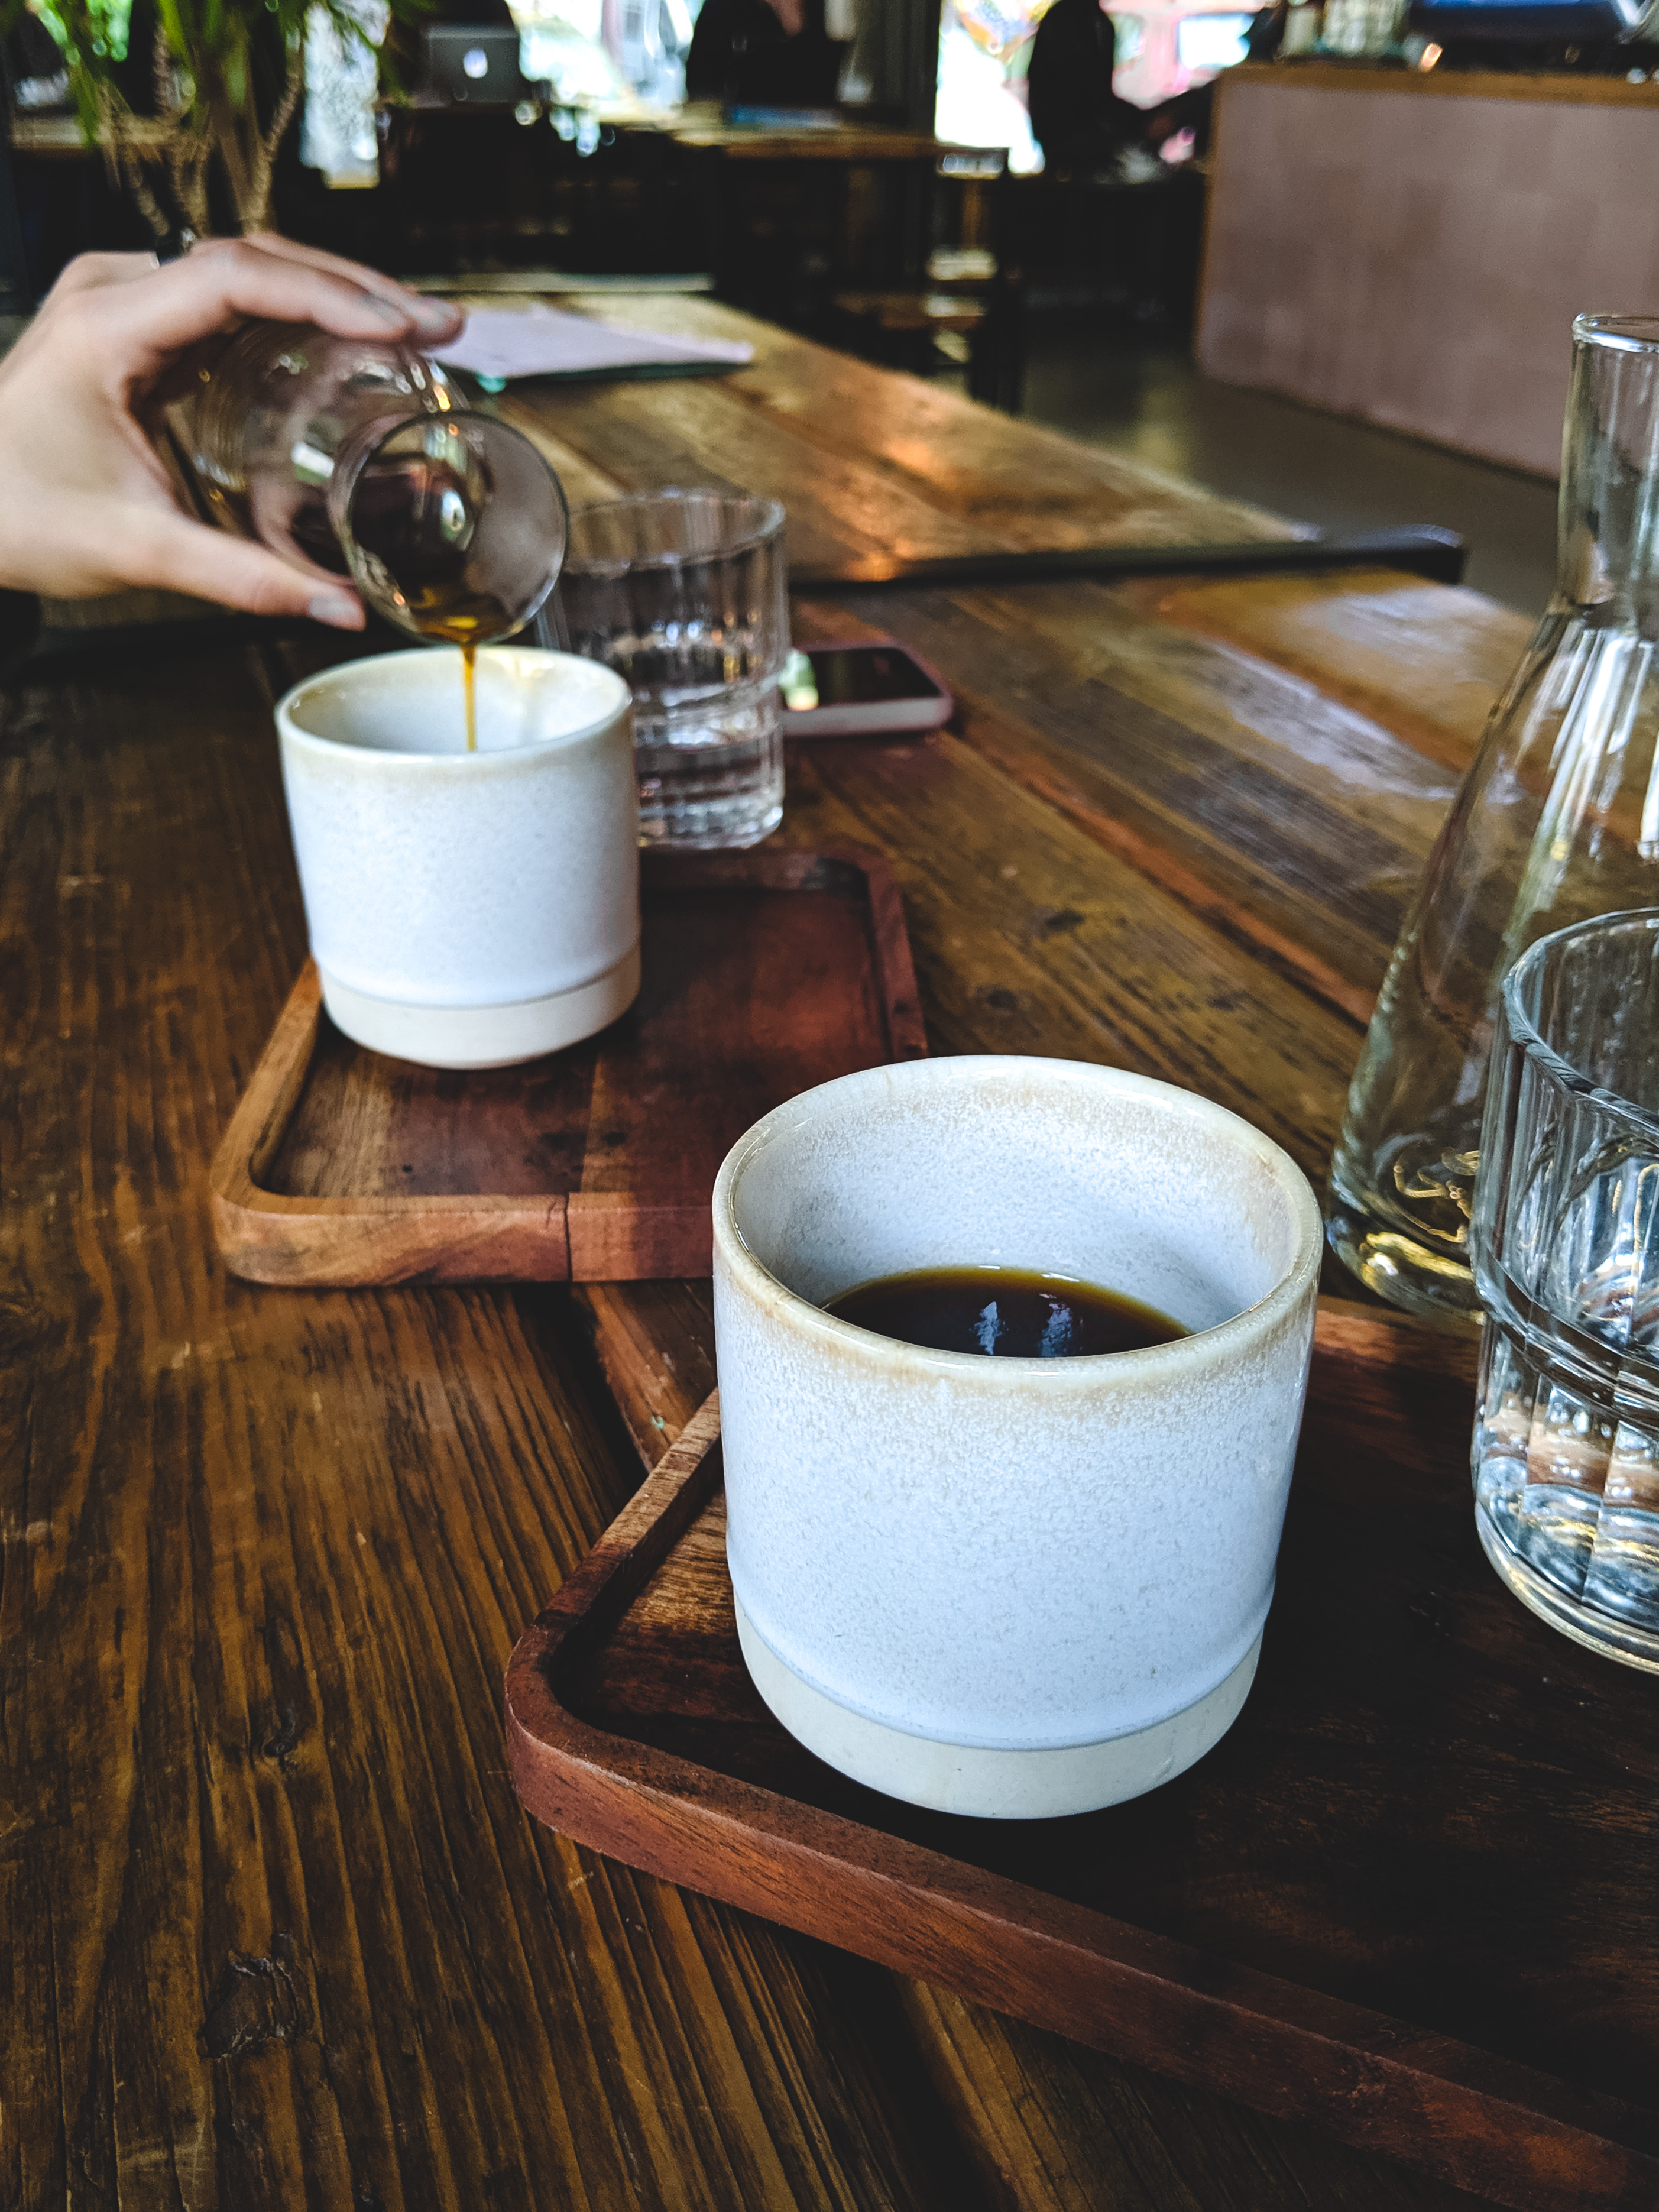
drink, table, wood, old fashioned glass